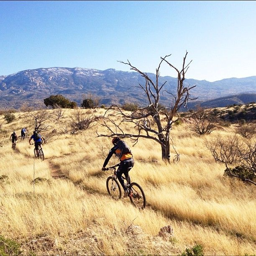
finishing up the last ride .